USS Fechteler (DD-870)

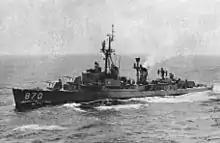
"Fechteler" as a radar picket destroyer, circa 1961.

"Fechteler" was decommissioned and placed in reserve 1 April 1953, for conversion to a radar picket destroyer. Recommissioned 1 December 1953, she sailed 10 May 1954 for duty in the Far East until 6 September, when she sailed on westward to join the Atlantic Fleet at Newport, arriving 27 October. In addition to participating in the Atlantic schedule of east coast and Caribbean exercises, she also joined in a midshipman cruise in the summer of 1955, voyaging to Málaga, Spain; Plymouth, England; and Guantánamo Bay, Cuba.